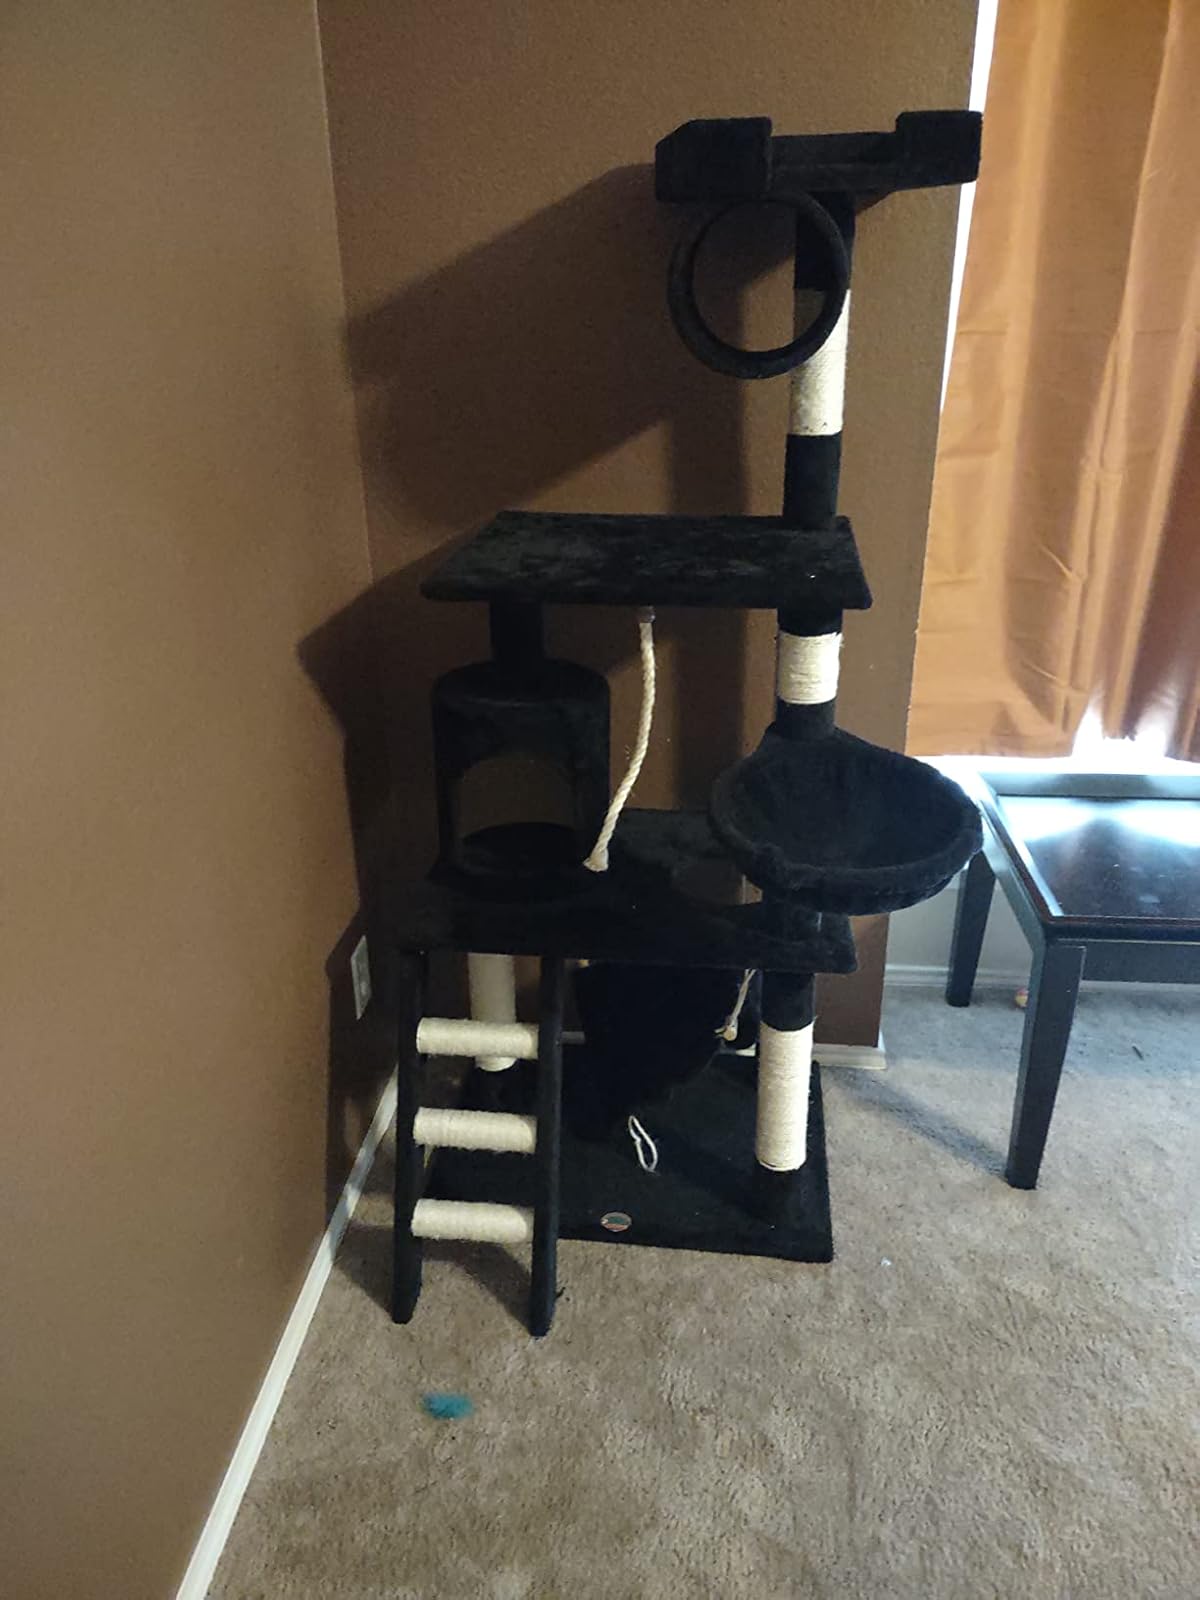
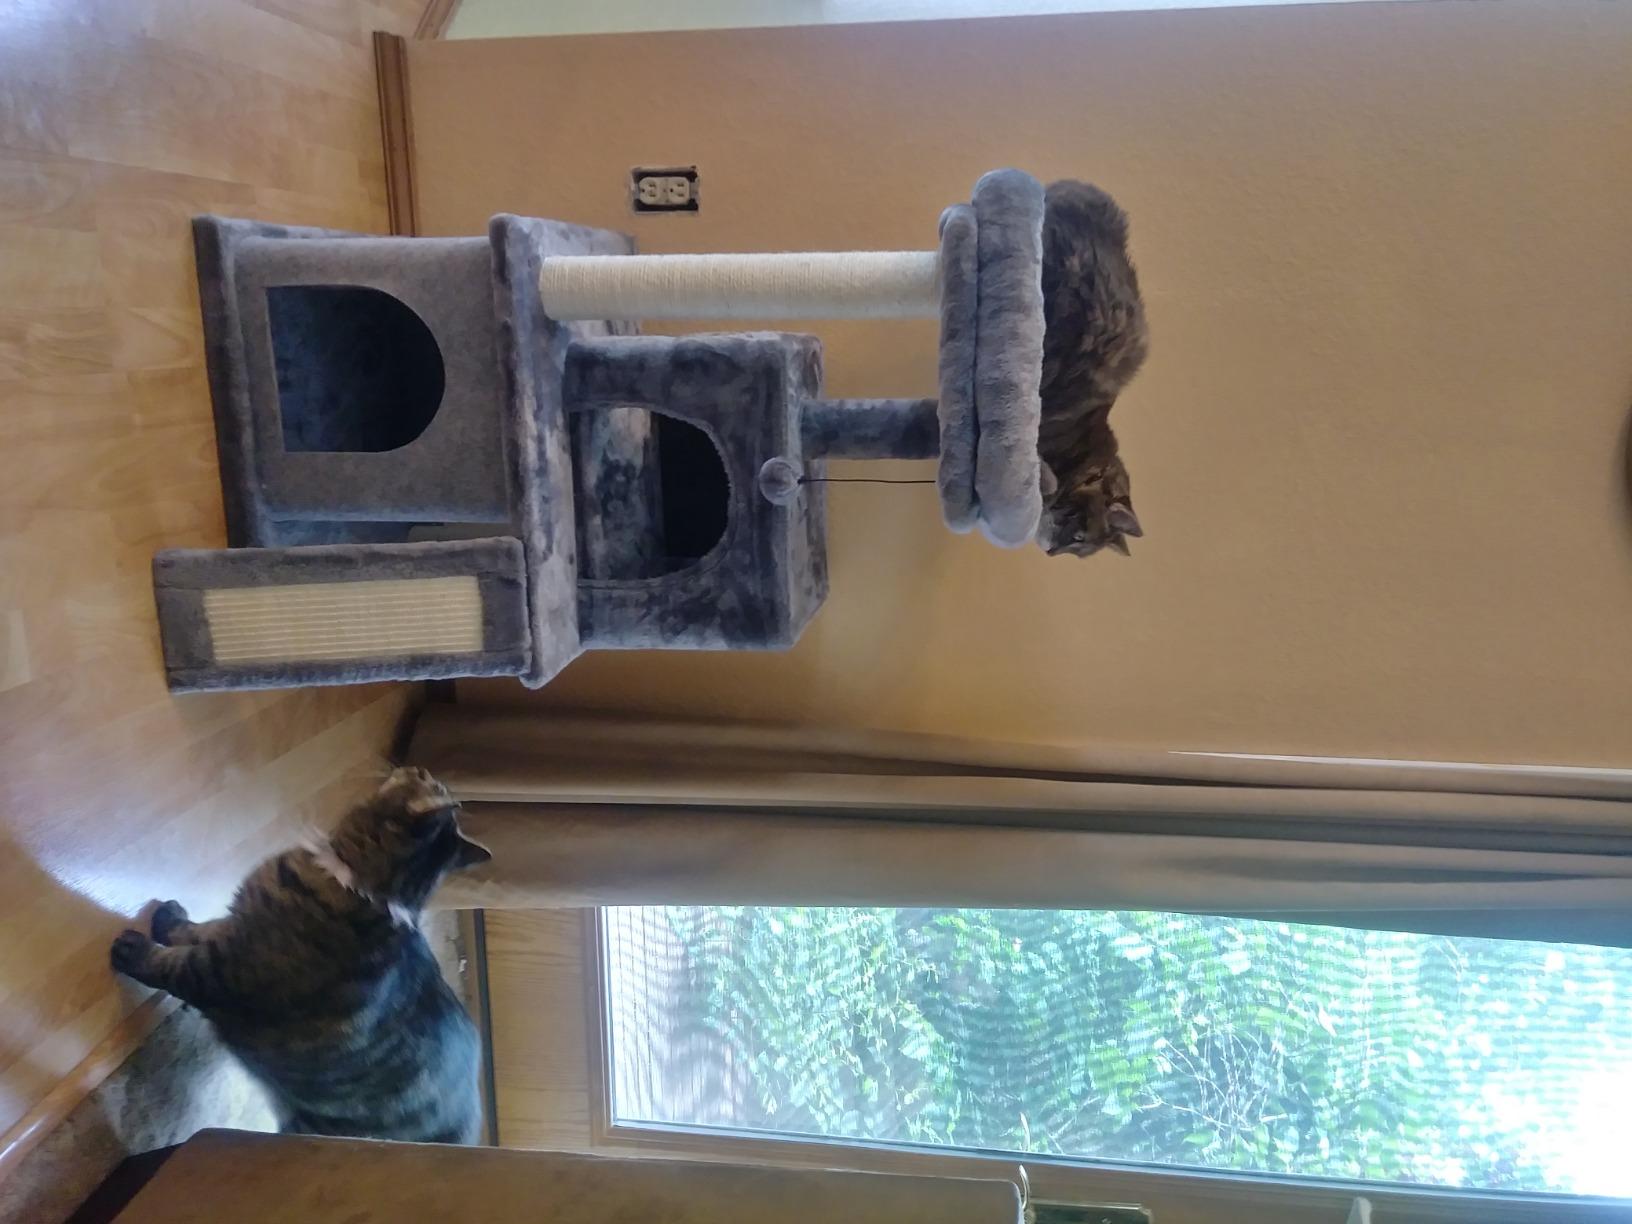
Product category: items_cat tree
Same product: no